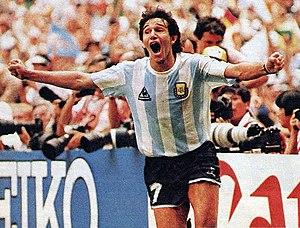
Jorge Luis Burruchaga, surnommé El Burru Sanguinaro est un footballeur argentin né le 9 octobre 1962 à Gualeguay.